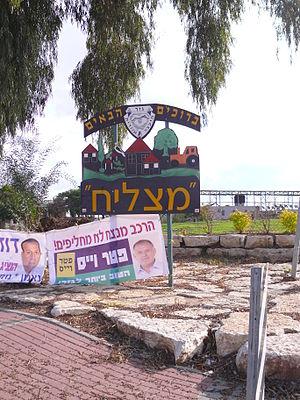
Israël - l'entrée du village de Matzliah מועצה אזורית גזר
Matzliah est un moshav d'ouvriers dans la Shéphélah, situé à 2 kilomètres au sud de Ramla. Il appartient au Mouvement des moshavim, dans la circonscription régionale de Guezer. La superficie du moshav est d'environ 2000 mètres carrés, et sa population s'élevait en janvier 2004 à 1000 habitants, et à 1200 en 2007.